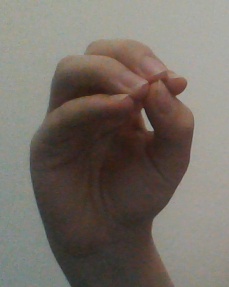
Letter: ha